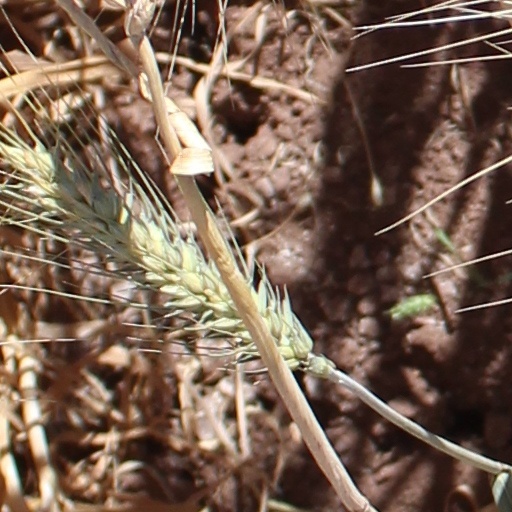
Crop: wheat